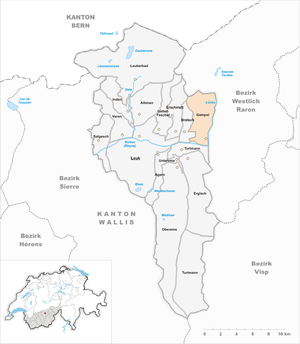
Gampel est une localité et une ancienne commune suisse du canton du Valais, située dans le district de Loèche.